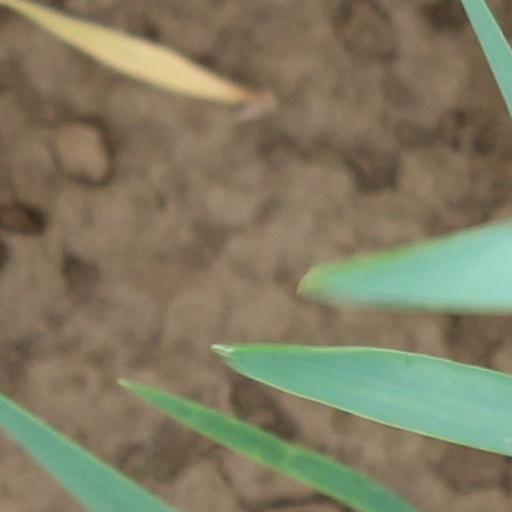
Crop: wheat